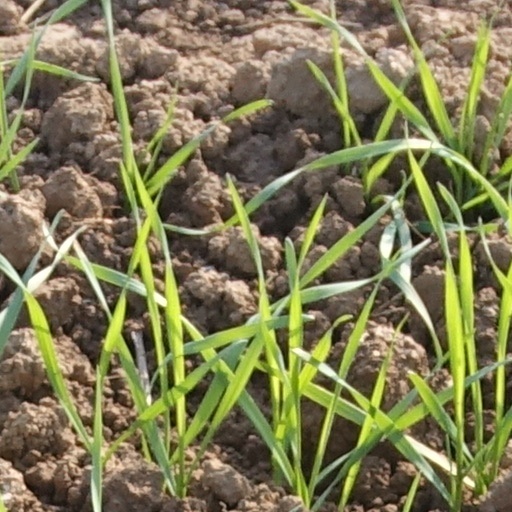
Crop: wheat